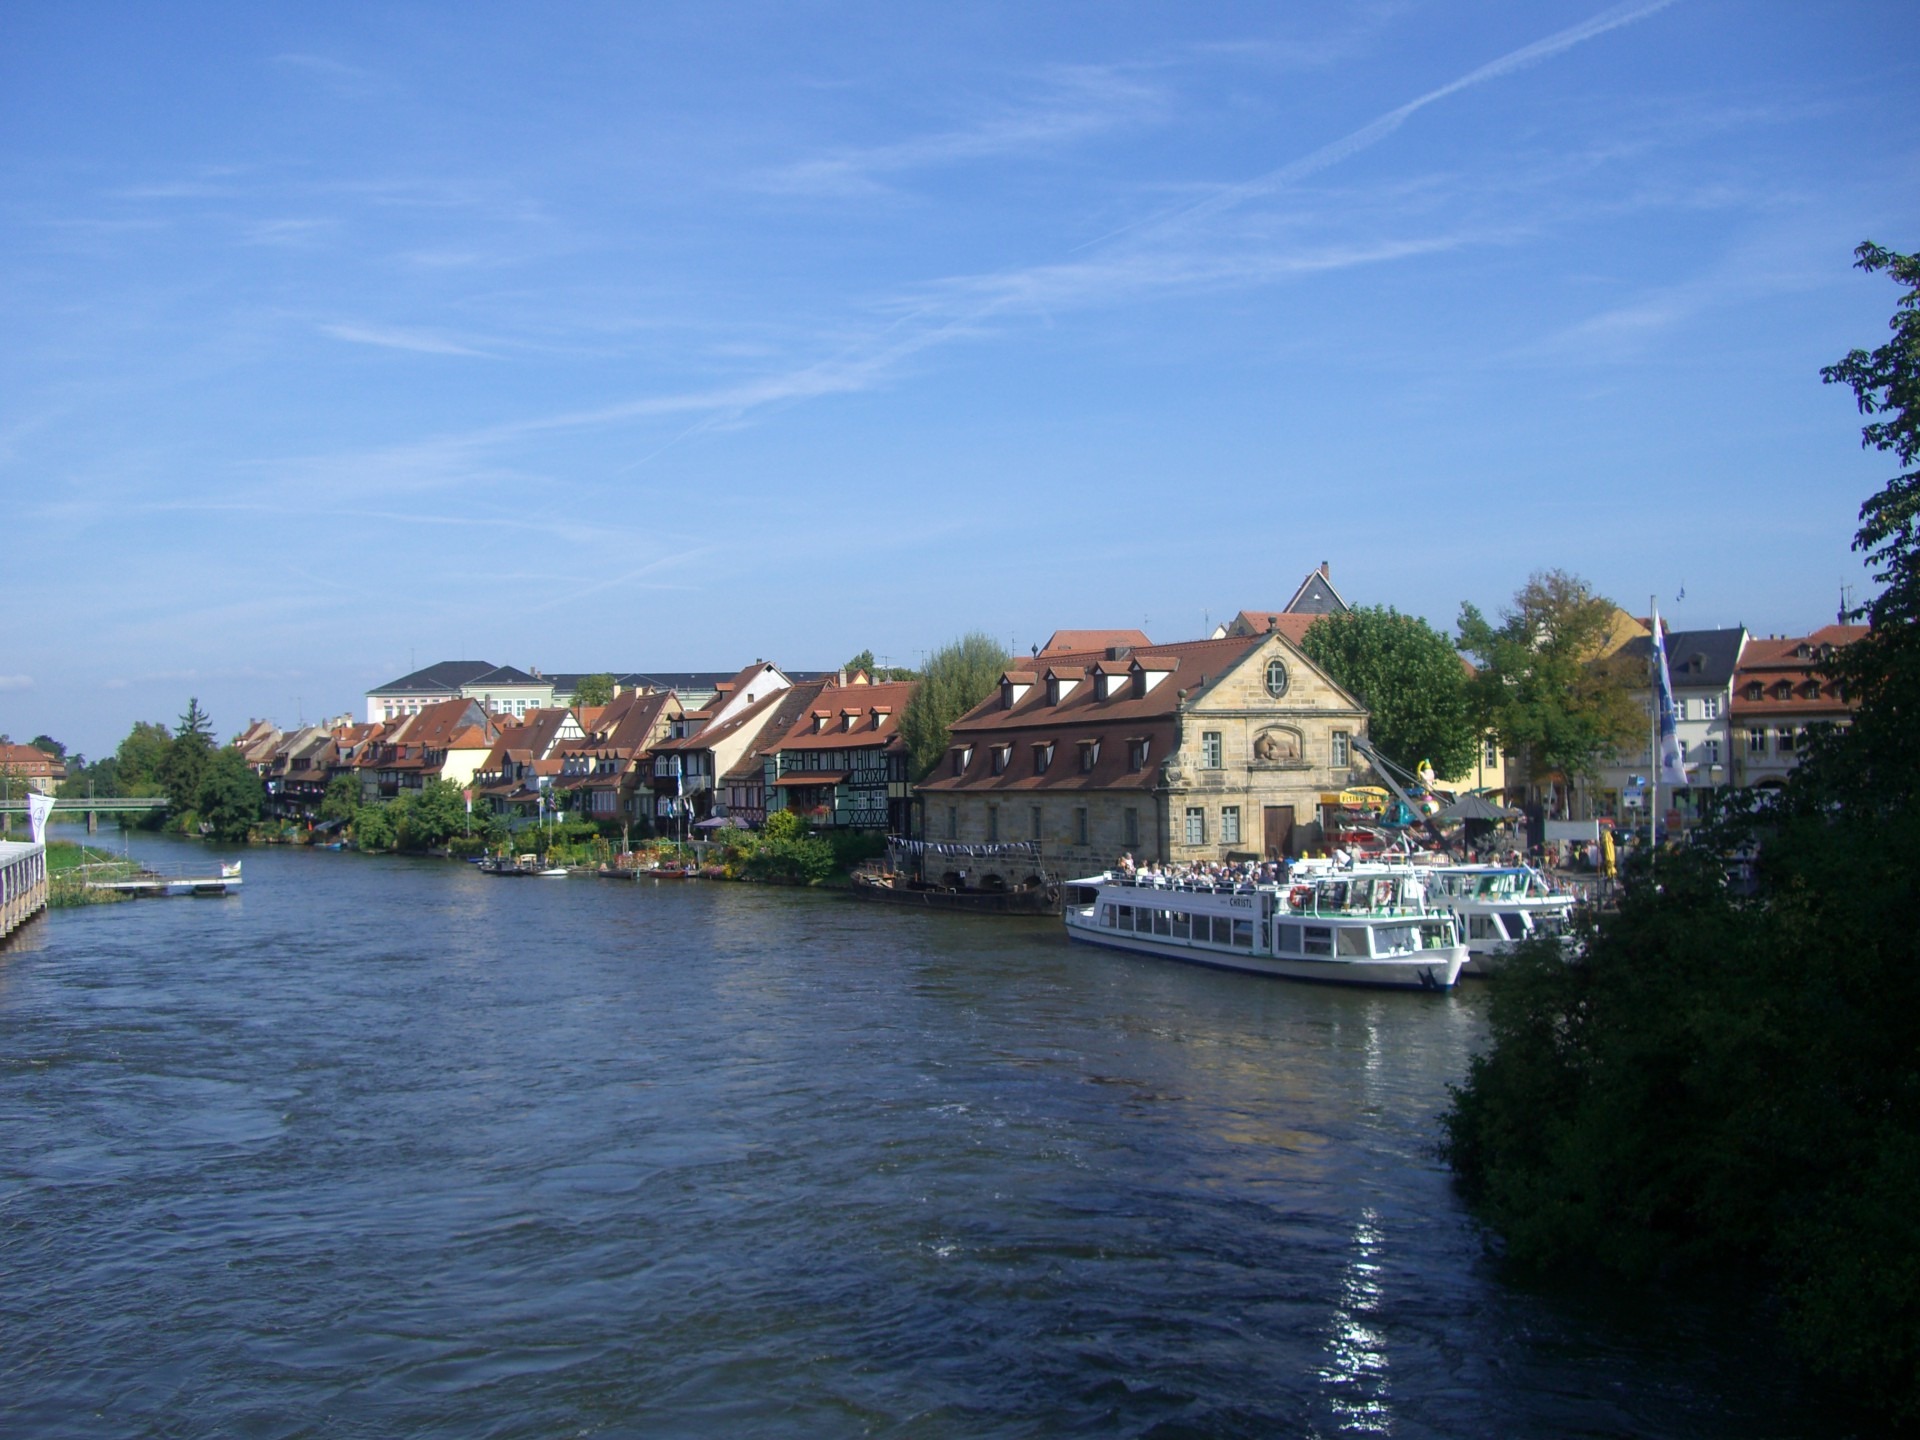
sea, water, sky, town, building, river, canal, ship, vacation, vehicle, bay, harbor, blue, waterway, body of water, homes, channel, shipping, mirroring, bamberg, regnitz, town on the river, landform, row of houses, geographical feature, small venice